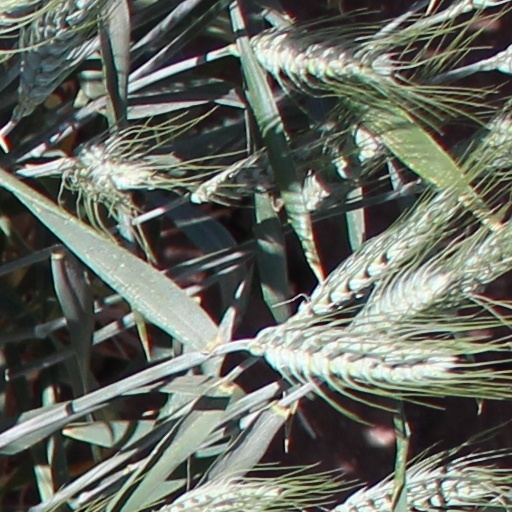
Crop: wheat